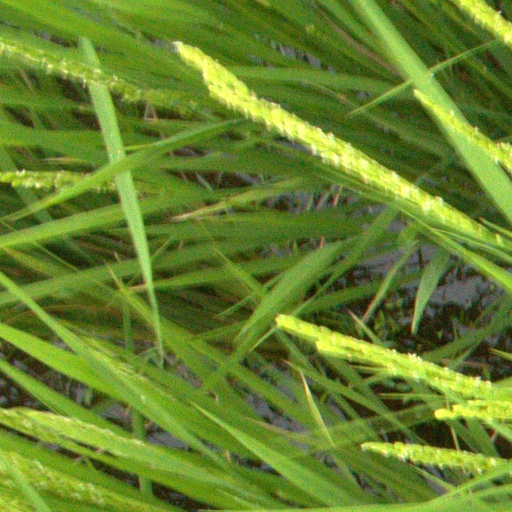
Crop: rice